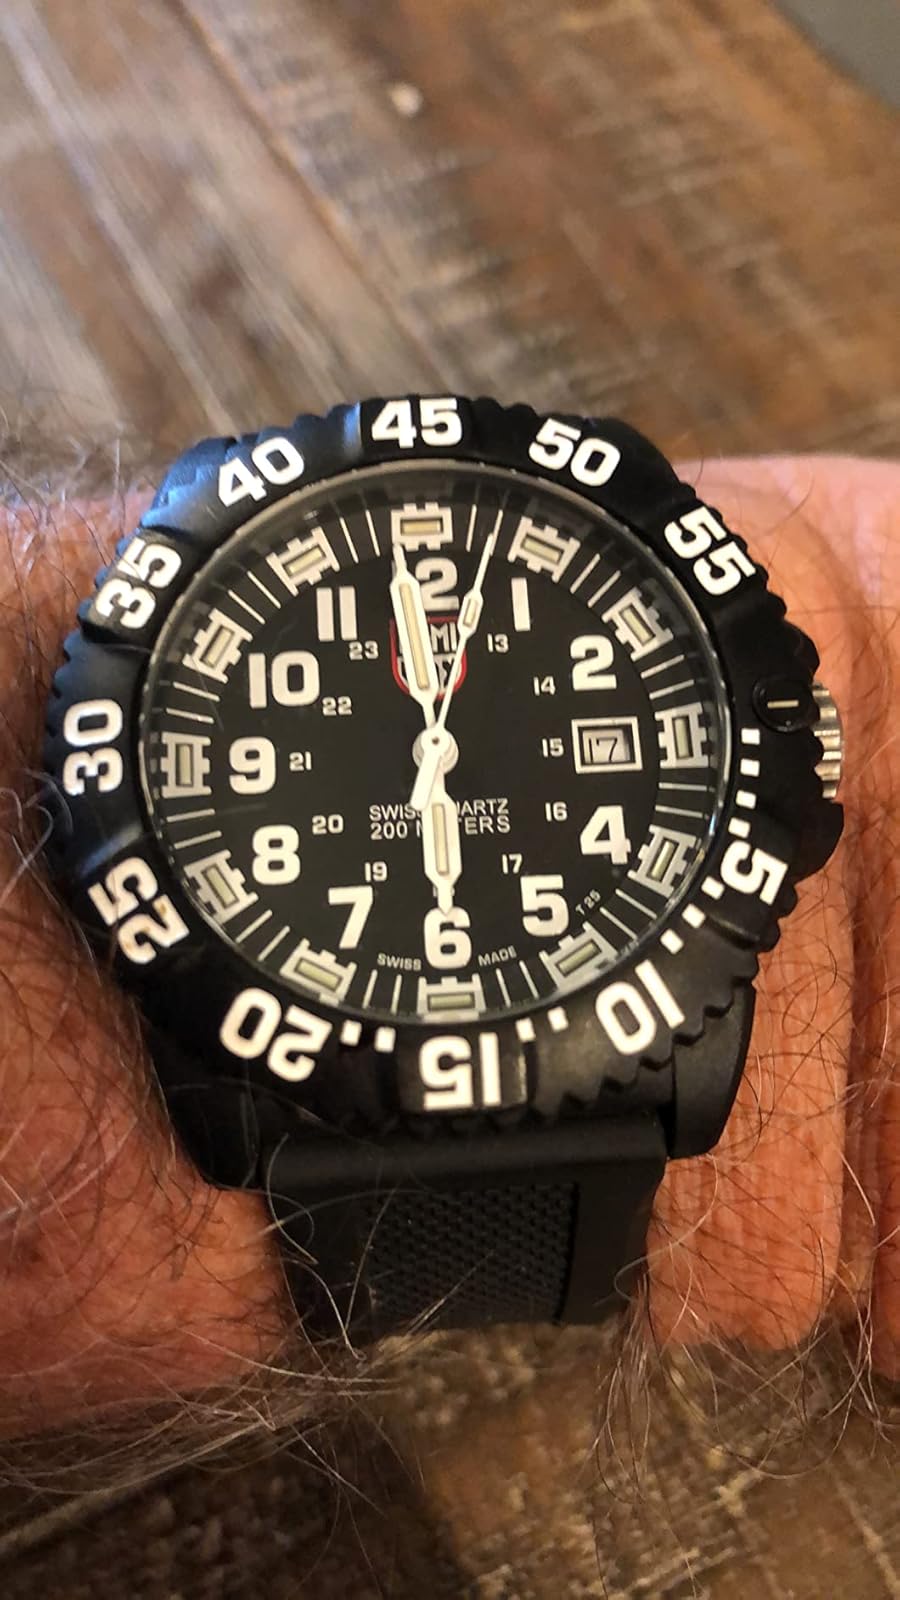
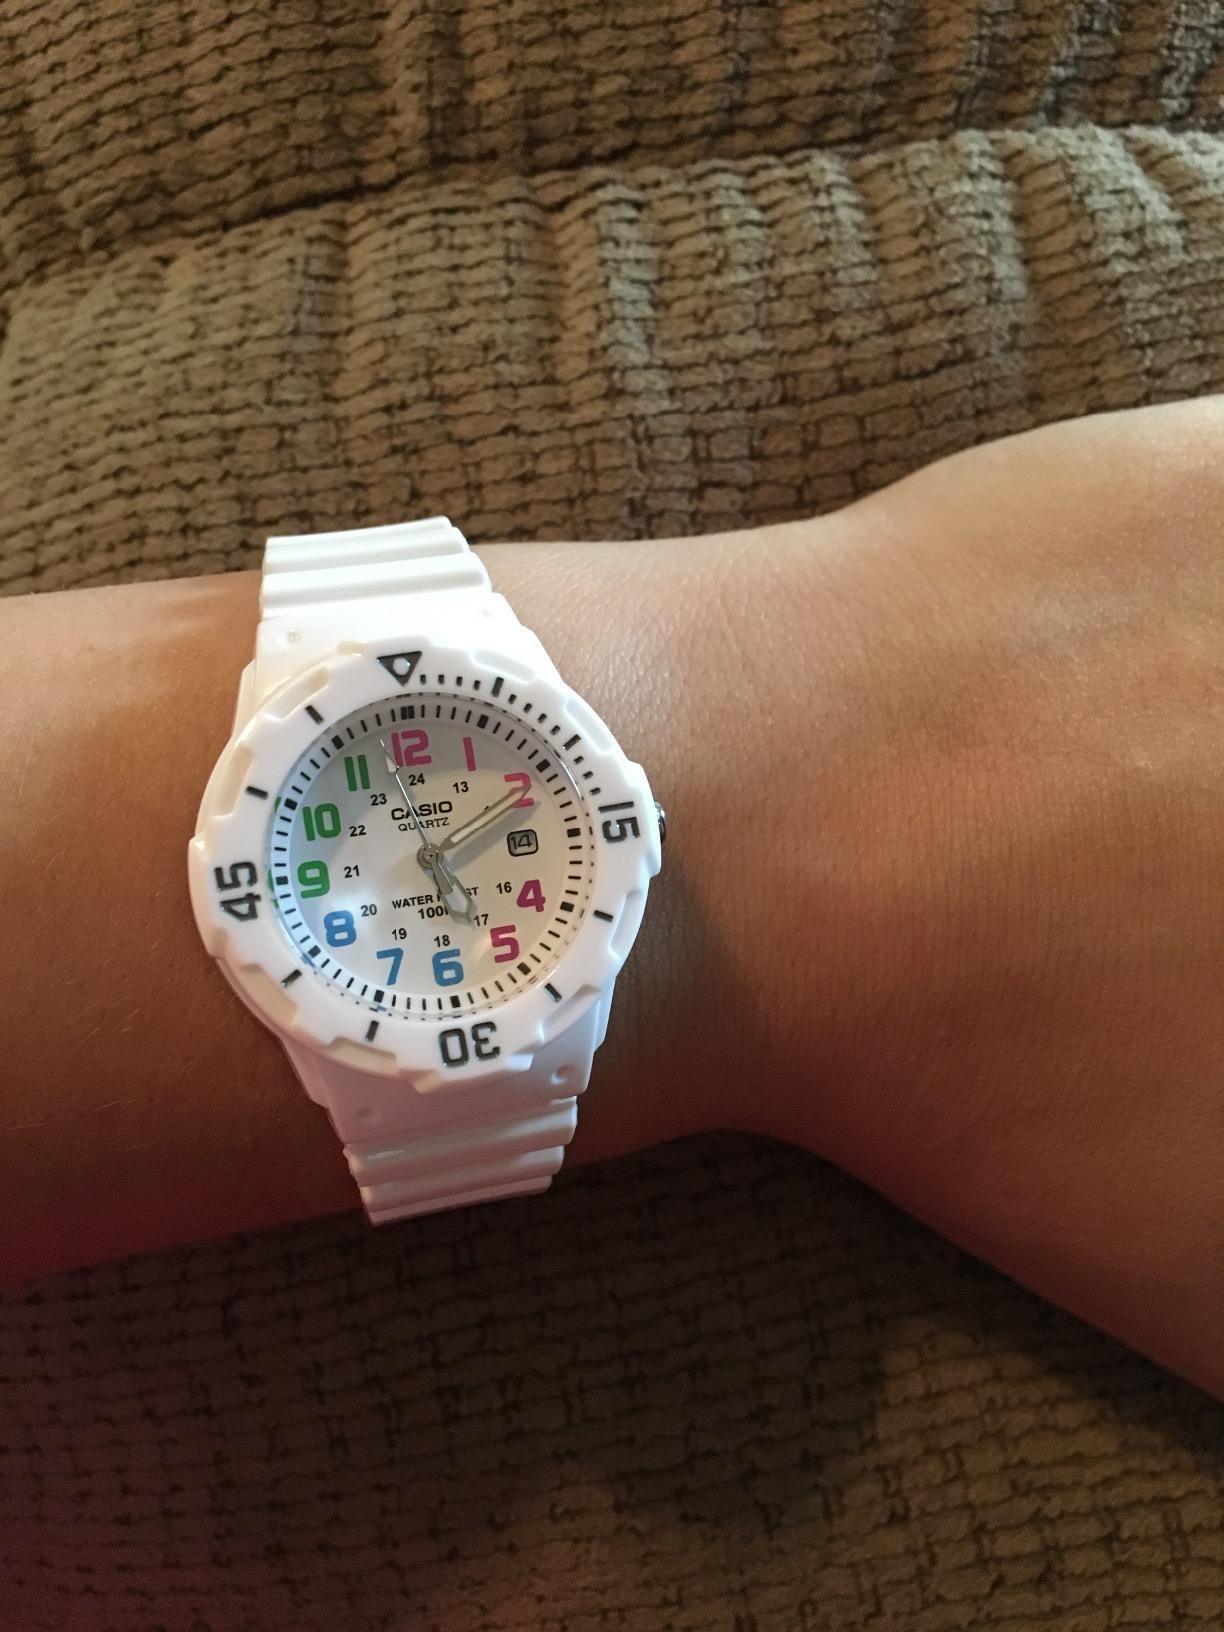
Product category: accessories_watch
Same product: no